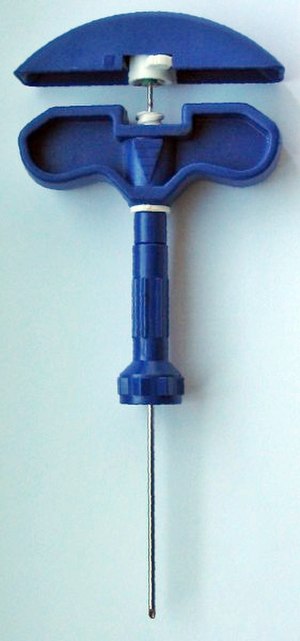
Biopsi
Biopsinål til udtagelse af knoglemarvsbiopsi
En biopsi er en vævsprøve, der er udtaget fra kroppen. En biopsi kan udtages ved at skære et stykke væv væk, fx fra huden, eller ved at stikke en kanyle ned i det væv eller organ man ønsker et stykke væv fra. Typisk benyttes biopsien til efterfølgende at bedømme vævet ved mikroskopi fx i forbindelse med diagnostik af kræft.